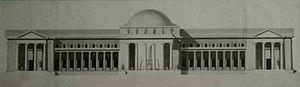
Mathurin Crucy, né le 22 février 1749 à Nantes et mort le 7 novembre 1826 à Chantenay, est un architecte et urbaniste français de style néo-classique, architecte-voyer de la ville de Nantes de 1780 à 1800 à la suite de Jean-Baptiste Ceineray, concepteur d'un programme urbain et architectural qui a profondément marqué sa ville natale.